Saint-Mammès

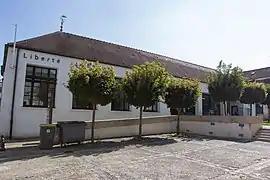
The town hall in Saint-Mammès

Saint-Mammès is a commune in the Seine-et-Marne department in the Île-de-France region in north-central France, in the metropolitan area of Paris. It is located south-southeast of the centre of Paris, at the confluence of the Seine and Loing rivers. The Seine borders the northern boundaries of the city, while the Loing borders on the west.